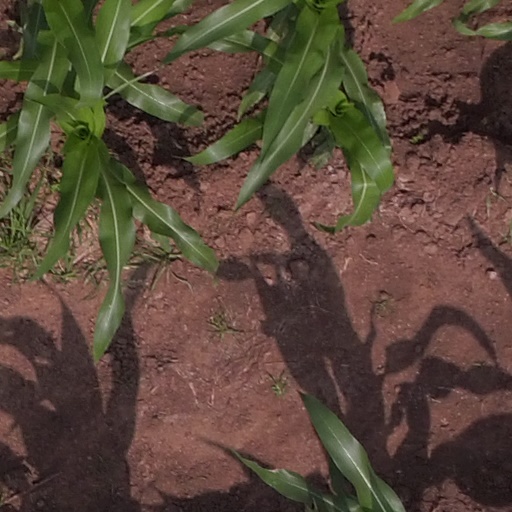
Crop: maize; corn